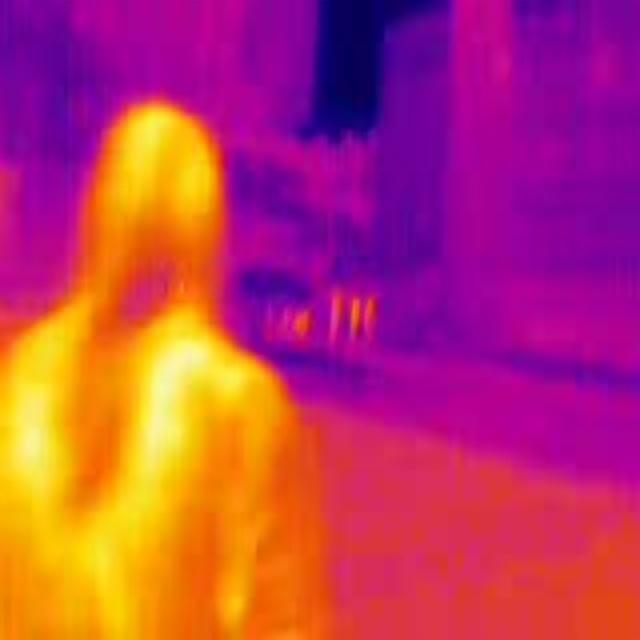
Detected objects:
label: person